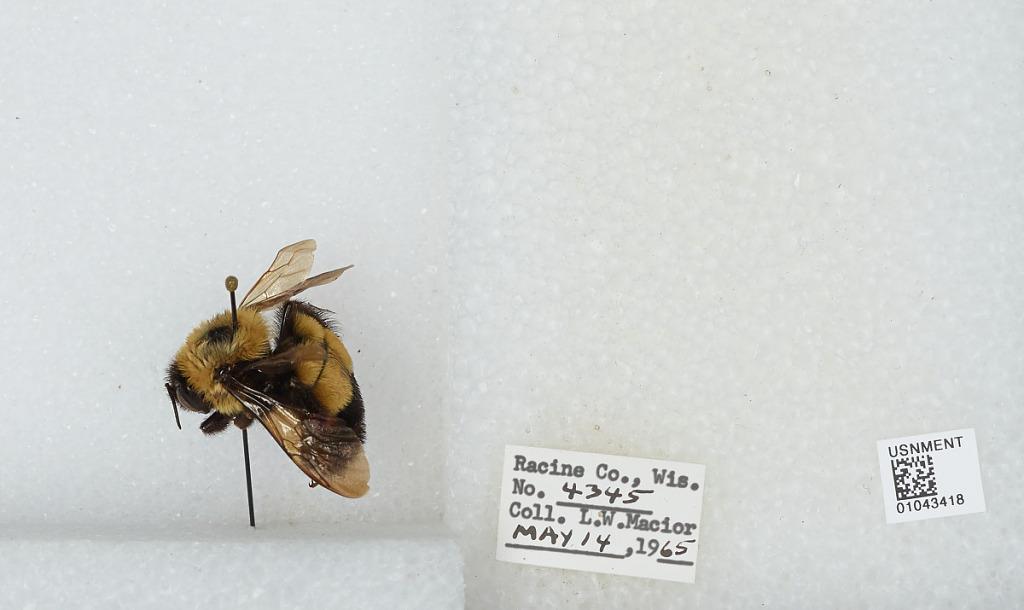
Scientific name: Bombus (Bombus) affinis Cresson
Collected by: L. Macior
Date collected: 1965-5-14
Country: United States
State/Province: Wisconsin
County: Racine
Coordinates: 42.78, -87.76